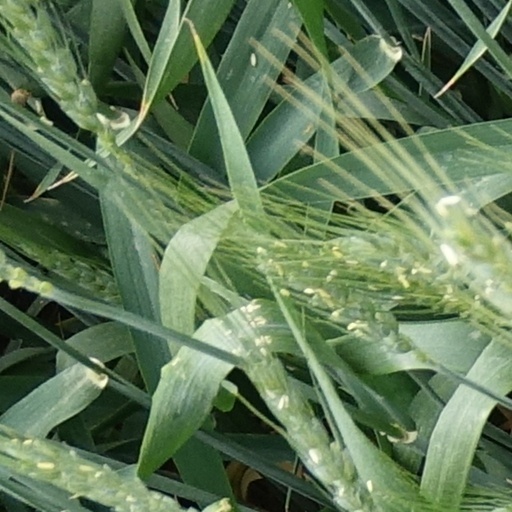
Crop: wheat